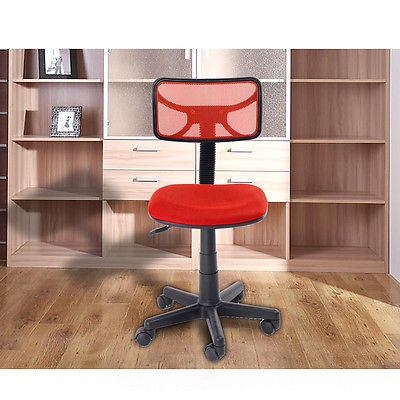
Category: chair